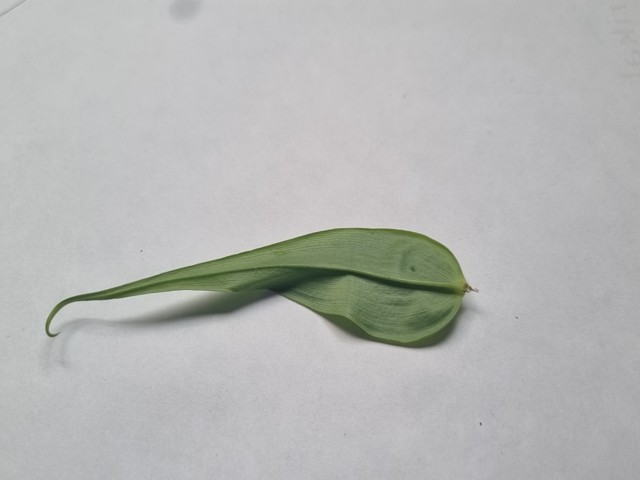
Plant: agnishika